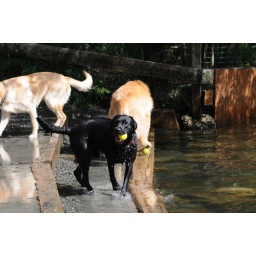
Black dog by water with tennis ball